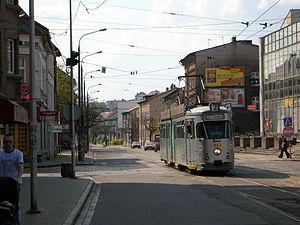
Le tramway de Gorzów Wielkopolski est le réseau de tramways implanté dans la ville de Gorzów Wielkopolski, en Pologne. Créé en 1889, il comporte actuellement 5 lignes. Il est exploité par Miejski Zakład Komunikacji w Gorzowie Wielkopolskim.